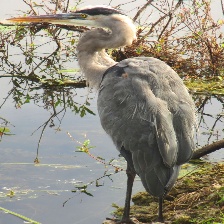
Species: BLUE HERON
Scientific name: ARDEA HERODIAS
ImageNet parent category: little_blue_heron